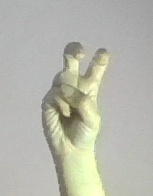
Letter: toot